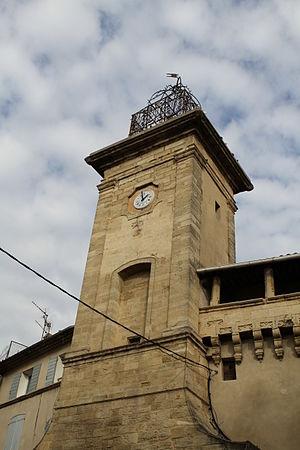
Pélissanne (Bouches-du-Rhône, France)
Pélissanne est une commune française située dans le département des Bouches-du-Rhône, en région Provence-Alpes-Côte d'Azur. Elle fait partie de la Métropole d'Aix-Marseille-Provence.